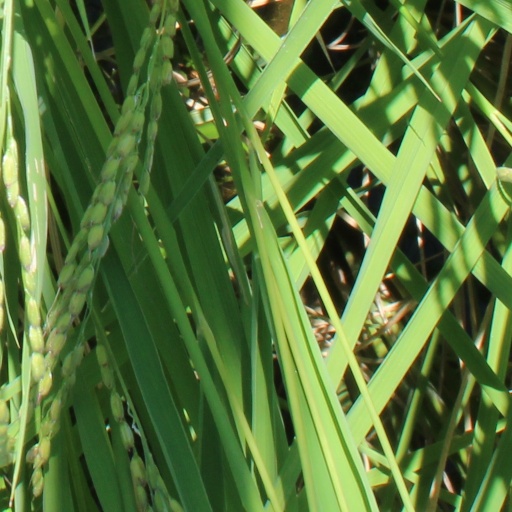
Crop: rice